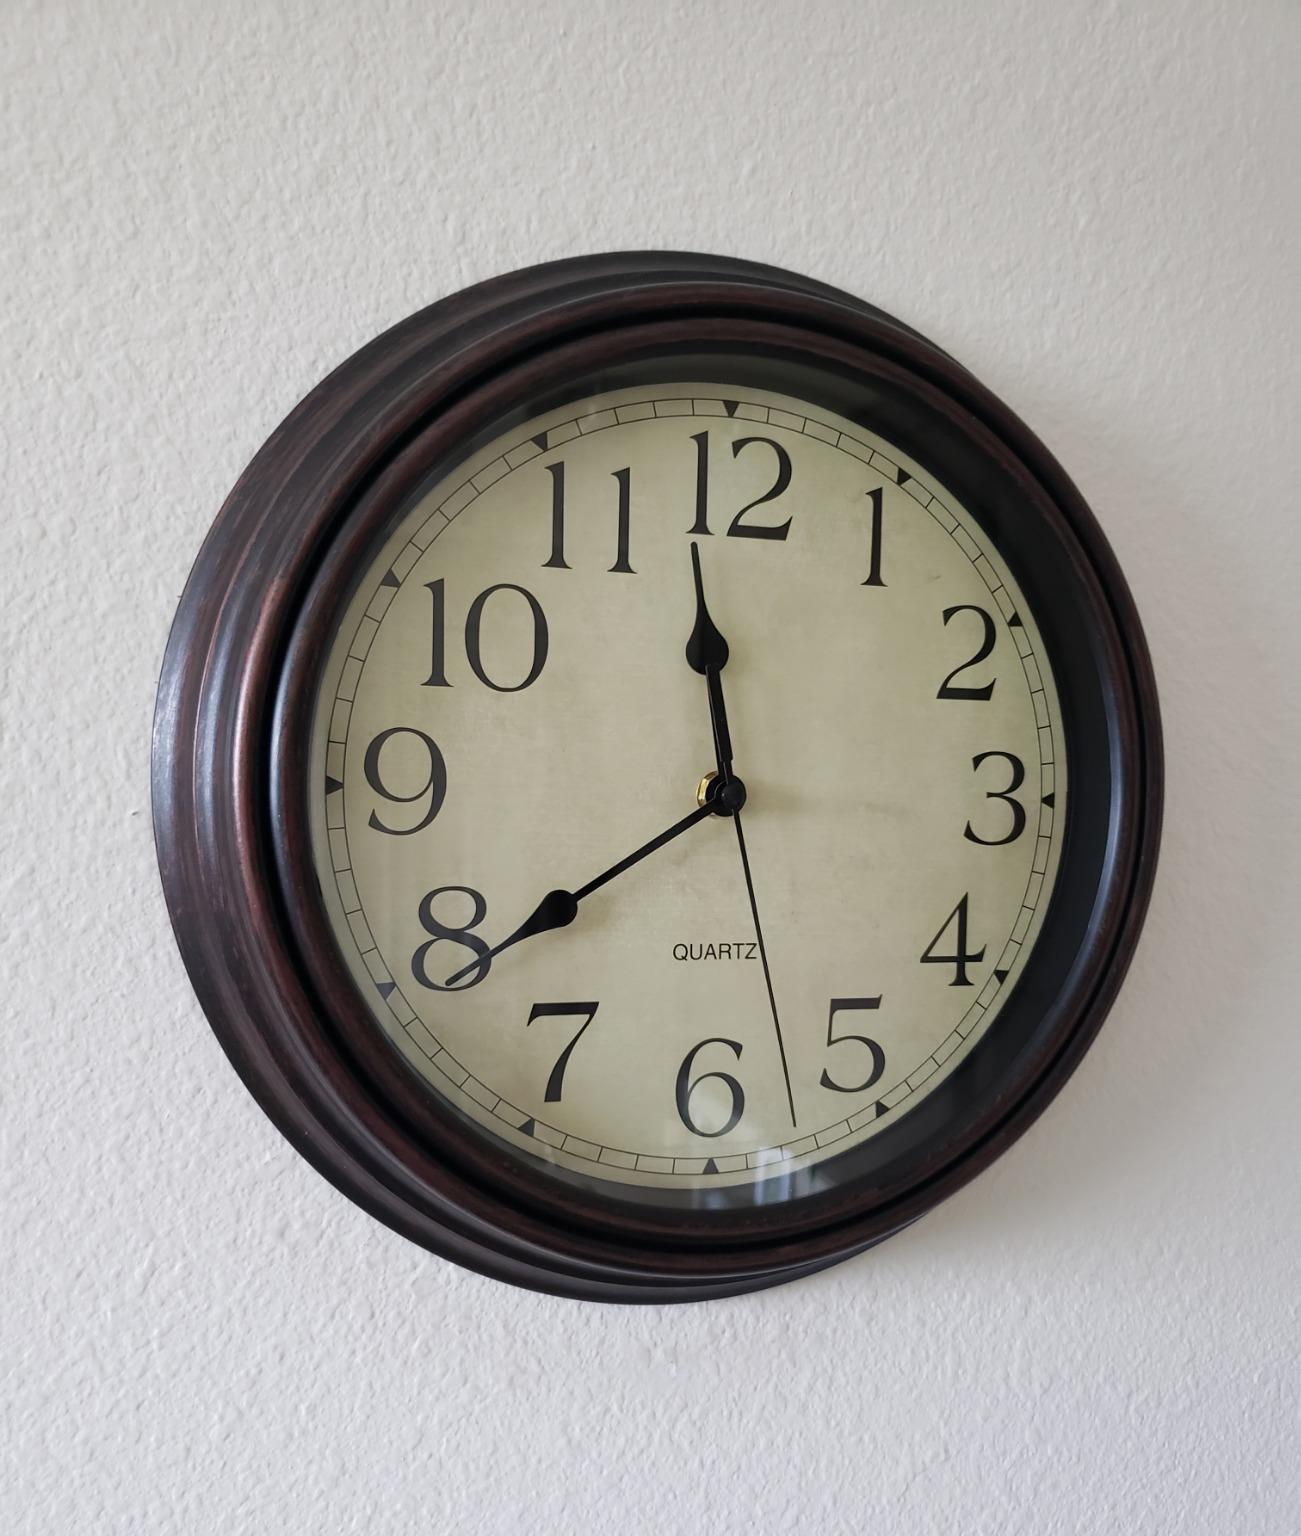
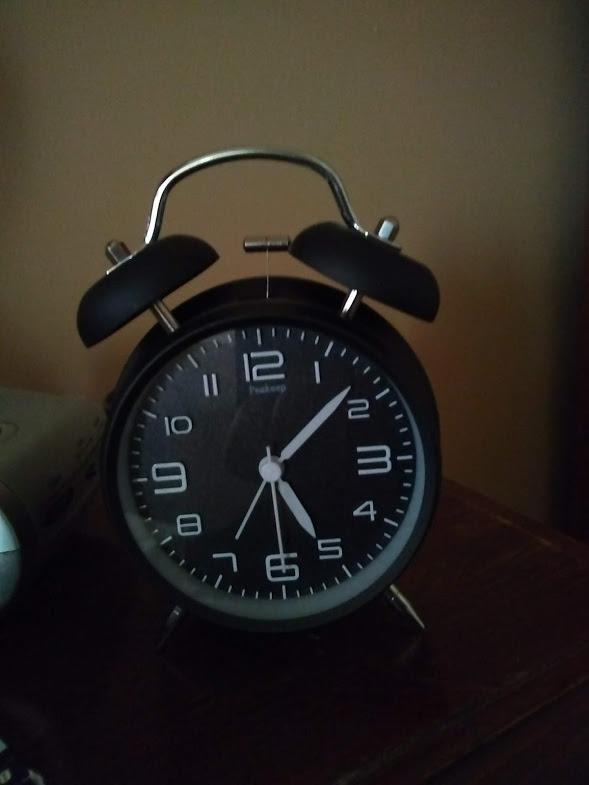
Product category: clock
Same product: no